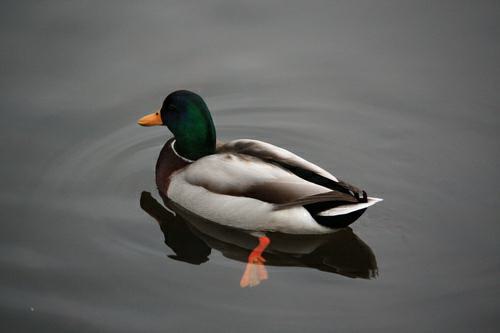
A photo of a mallard